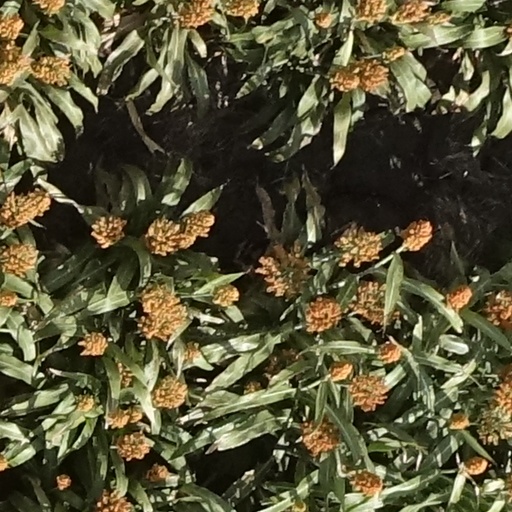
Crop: sorghum